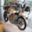
Label: motorcycle